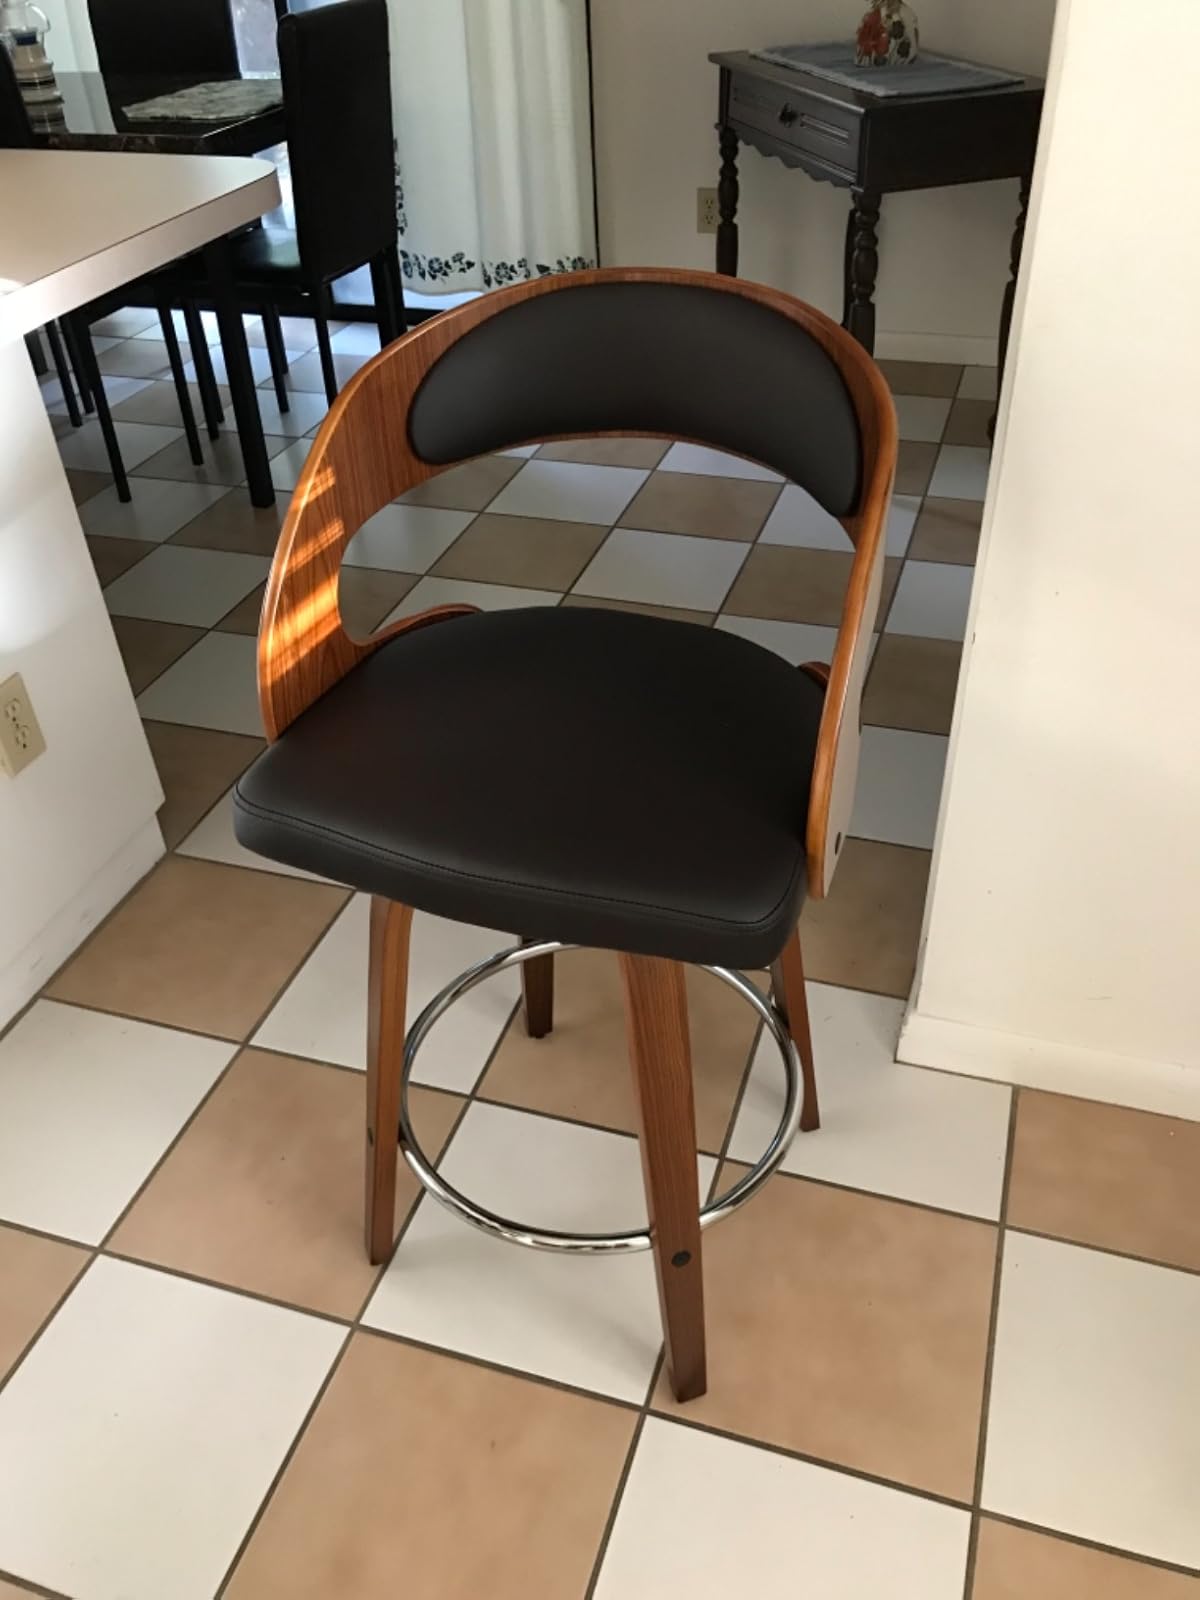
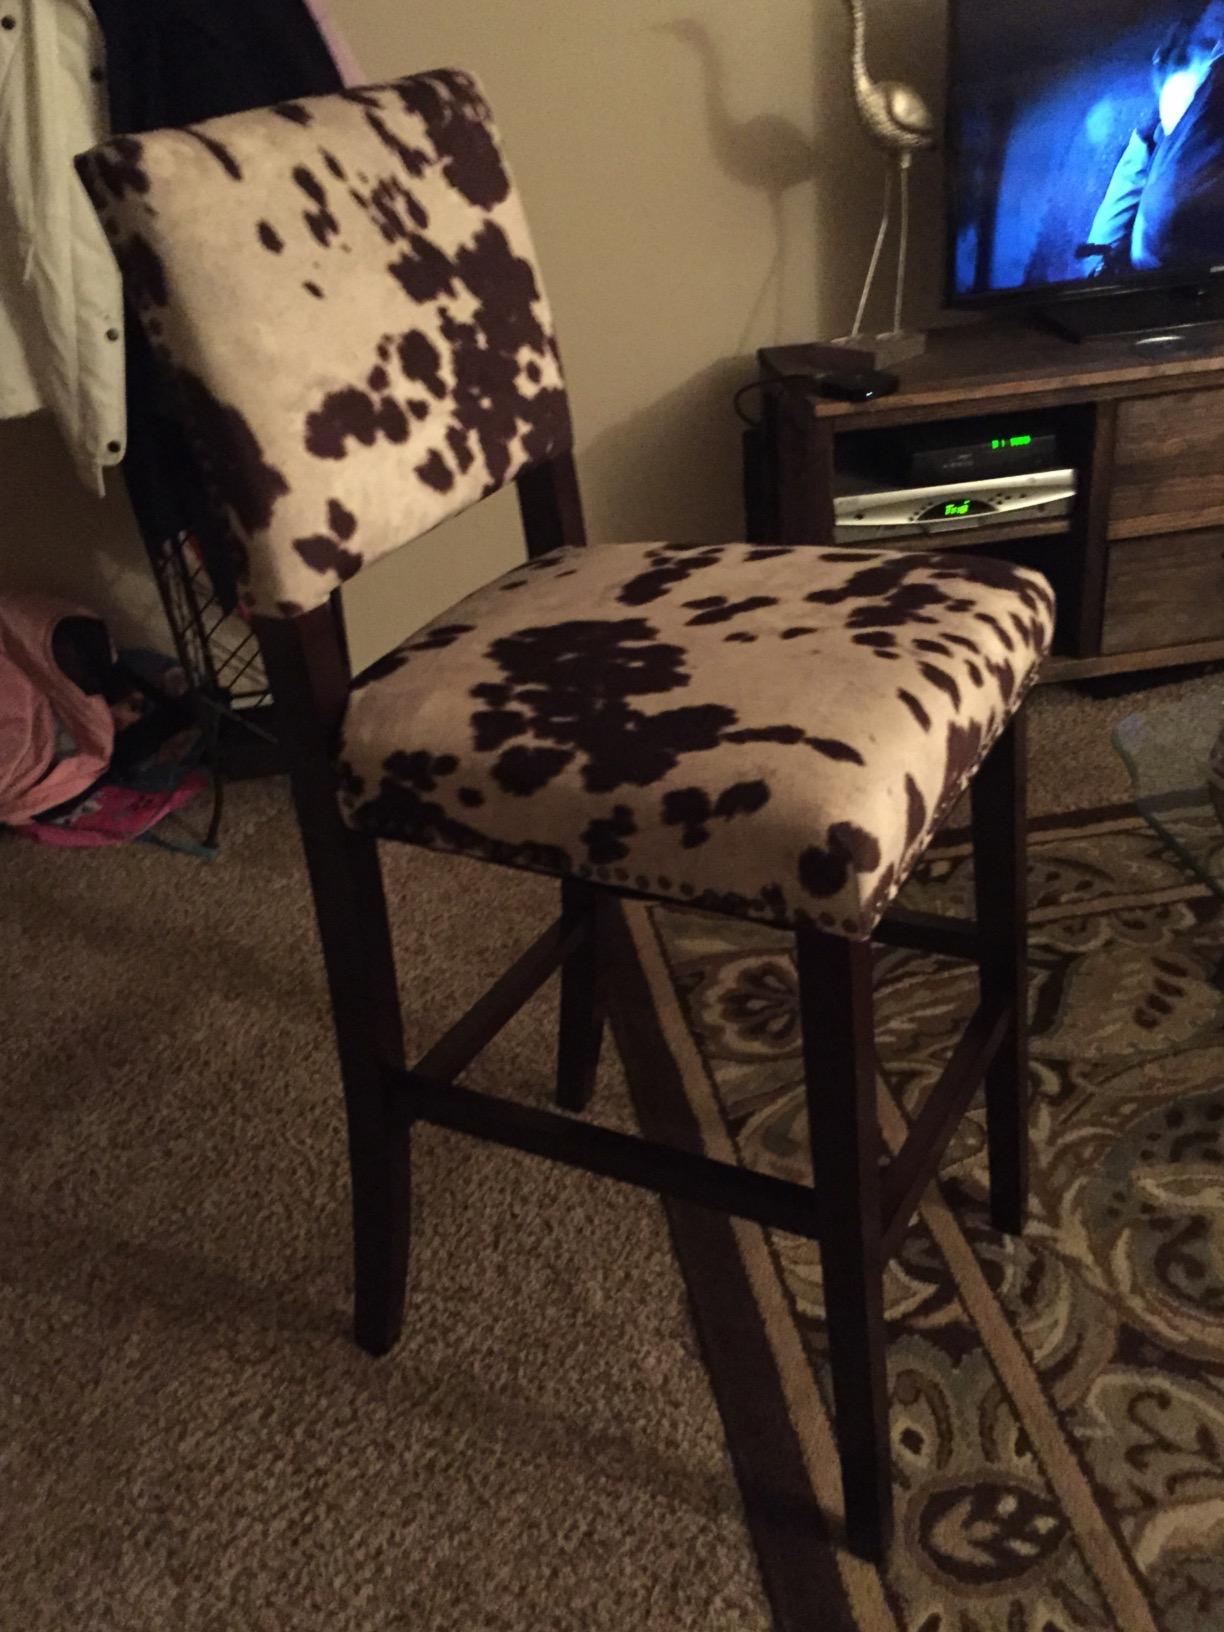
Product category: stool
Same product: no